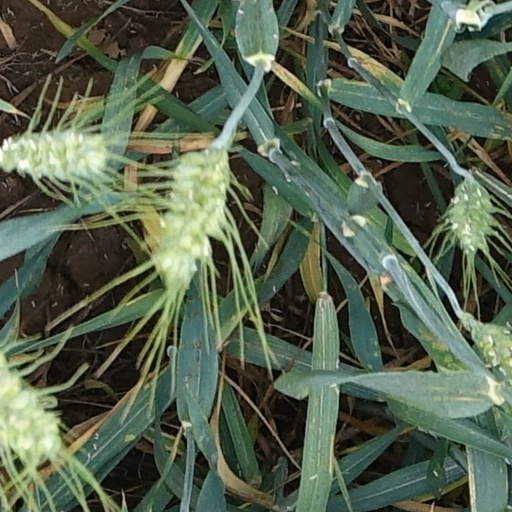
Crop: wheat